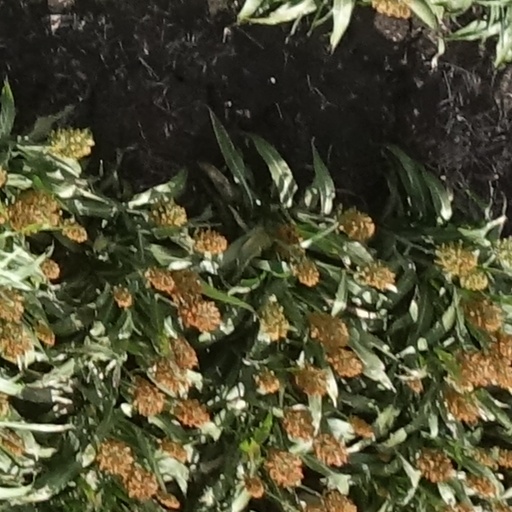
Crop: sorghum